Brachylophosaurus

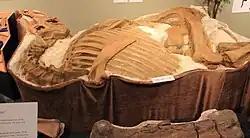
Fossil nicknamed Roberta

FMNH PR 862 was found on September 9, 1922 by George Fryer Sternberg, brother of Charles M. Sternberg, as part of the 1922 expedition of the Field Museum of Natural History to the Red Deer River area under American paleontologist Elmer S. Riggs. It was found within a brown sandstone on the east side of Little Sandhill Creek around from the mouth and above the water level. George Sternberg described it in some detail in his notes, identifying the known bones of the disarticulated skull and labelling it as an entirely new type of crested hadrosaur. This identification was validated by its later referral to "Brachylophosaurus", which had not been named at the time of Sternberg's discovery. It was uncatalogued at the Field Museum until 1972 when it received the number FMNH PR 862, and though it was identified as material of "Brachylophosaurus" by American paleontologist James A. Hopson before being loaned to David B. Weishampel from 1980 to 2006, it was Horner's 1988 paper that first published the identification.